Walton Casuals F.C.

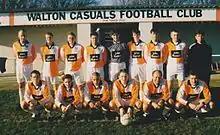
The 1997–98 Walton Casuals squad, managed by Mick Byrne.

Subsequent years saw the club slip into a steady decline, regularly finishing in the bottom two of the Suburban League. After 21 years of competing in the Suburban League, the club decided to switch to the Surrey Premier League in June 1992 to join the pyramid system. A year of consolidation paved the way for major changes at Franklyn Road the following summer, as Kim Harris was reappointed as manager after a successful spell at Hersham RBL and the club expanded into both Sunday and youth football. In 1993–94, the Casuals won the Surrey Premier League Challenge Cup, defeating Holmesdale after a replay, and in 1994–95 the club finished runners-up to Chobham in the league. They were also losing finalists to Vandyke in the Challenge Cup.